Answer in natural language. Considering the relative positions, where is brown top white leg dining table with respect to wall paint? Choose between the following options: right or left
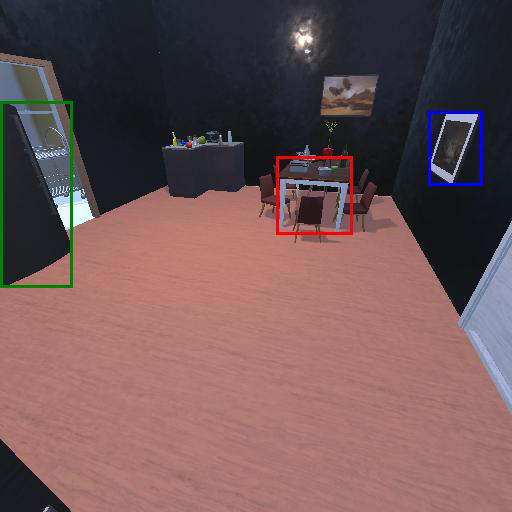
<answer>left</answer>